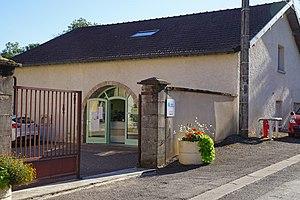
Siège de l'ancienne communauté de communes des Franches-Communes à Quers.
Quers est une commune française située dans le département de la Haute-Saône, en région Bourgogne-Franche-Comté.